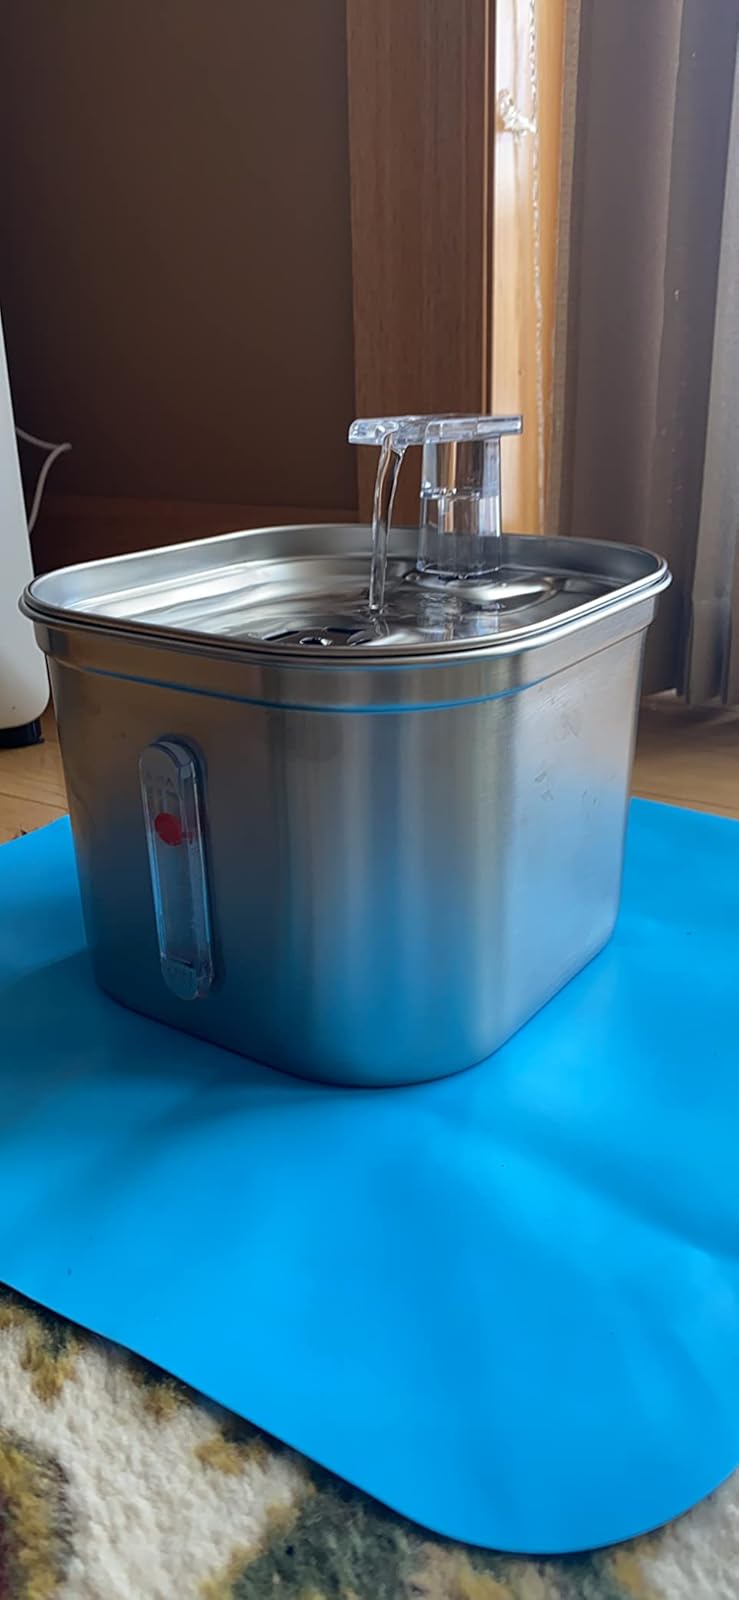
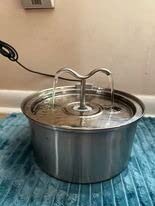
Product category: items_bowl
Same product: no